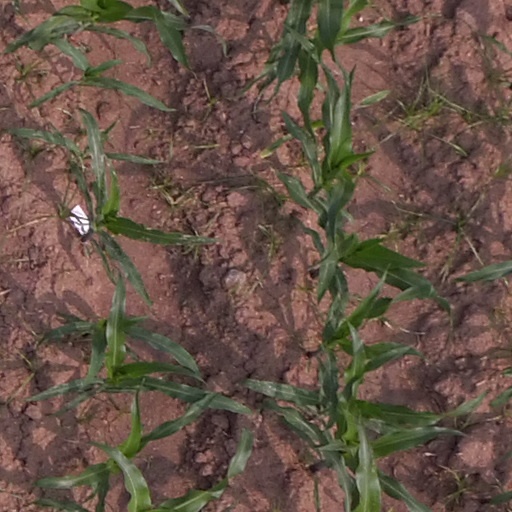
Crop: maize; corn